Westchester Square Medical Center

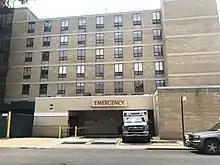
Westchester Square Medical Center emergency department ambulance bay.

The hospital's offerings, even prior to its renaming as "Westchester Square Medical Center", included general medical/surgical and maternity services. Subsequent to Montefiore's 2013 takeover of the facility, it was renamed Westchester Square Campus-Montefiore Medical Center.